Leena Jumani

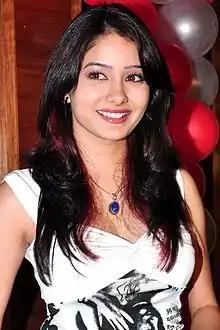
Leena Jumani in 2016

Leena Jumani is an Indian actress and model, best known as Tanushree Mehta in "Kumkum Bhagya".